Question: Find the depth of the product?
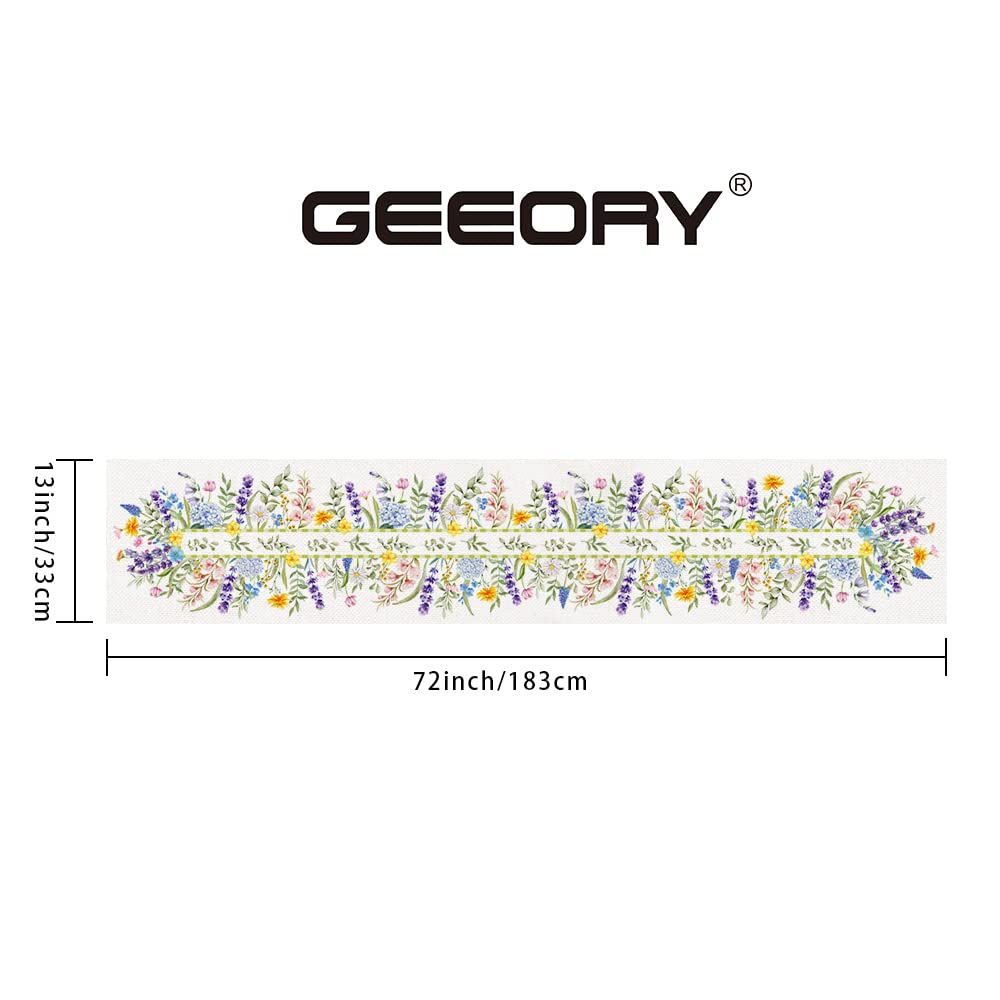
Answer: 183.0 centimetre